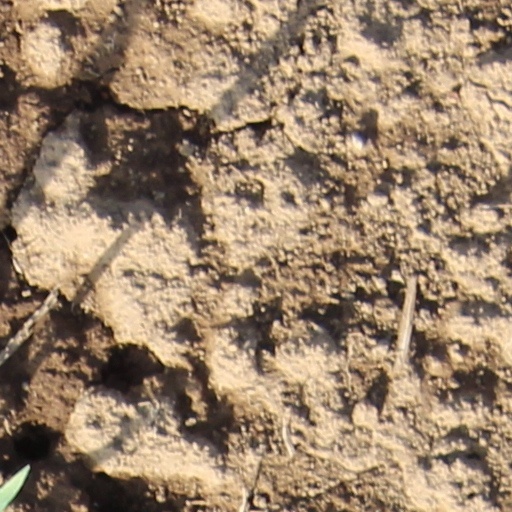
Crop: wheat